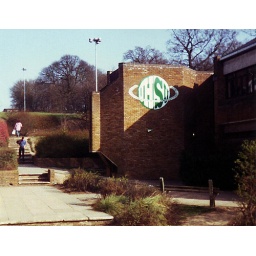
The Elephant House (it's not a house and there's no elephants in it), with new-ish UHSU signage, '93.